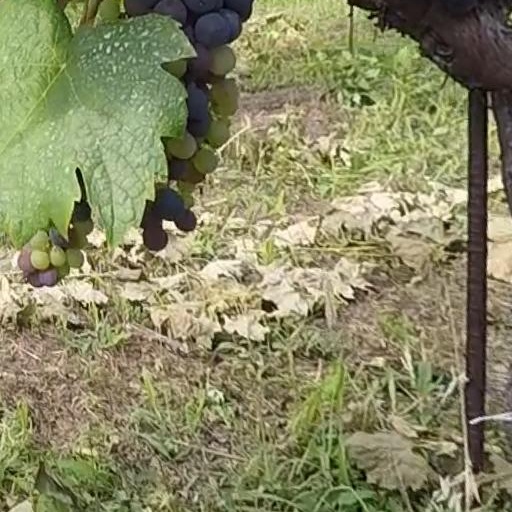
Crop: grape